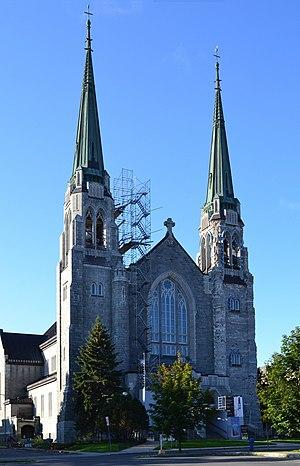
Face avant de la cathédrale de Sainte-Cécile à Salaberry-de-Valleyfield, Québec
La Basilique-Cathédrale Sainte-Cécile sise dans le centre-ville historique de Salaberry-de-Valleyfield, est une cathédrale et une basilique mineure. En effet, elle est le siège du Diocèse de Valleyfield.
Salaberry-de-Valleyfield, auparavant Pointe-du-Lac et Sainte-Cécile-de-Valleyfield, familièrement appelée Valleyfield et surnommée la capitale du Suroit et la Venise du Québec, est une ville québécoise située dans la municipalité régionale de comté de Beauharnois-Salaberry dans la région de la Montérégie. Elle compte plus de 42 000 habitants, ce qui fait d'elle la 29ᵉ ville la plus peuplée du Québec ainsi que la 118ᵉ ville la plus peuplée du Canada.